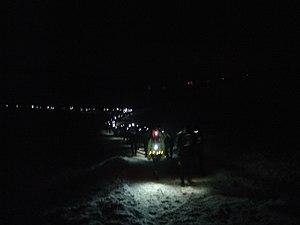
SaintéLyon 2017. Serpentin lumineux après avoir quitté le village de Saint-Christo en Jarez
La SaintéLyon est un « running raid nocturne » entre les villes de Saint-Étienne et de Lyon. C'est une course à pied très populaire, en individuel ou en relais par équipes de 2, 3 ou 4 personnes. Il est également possible de la faire en randonnée. Elle s'effectue en partie sur du bitume et sur des chemins pédestres.